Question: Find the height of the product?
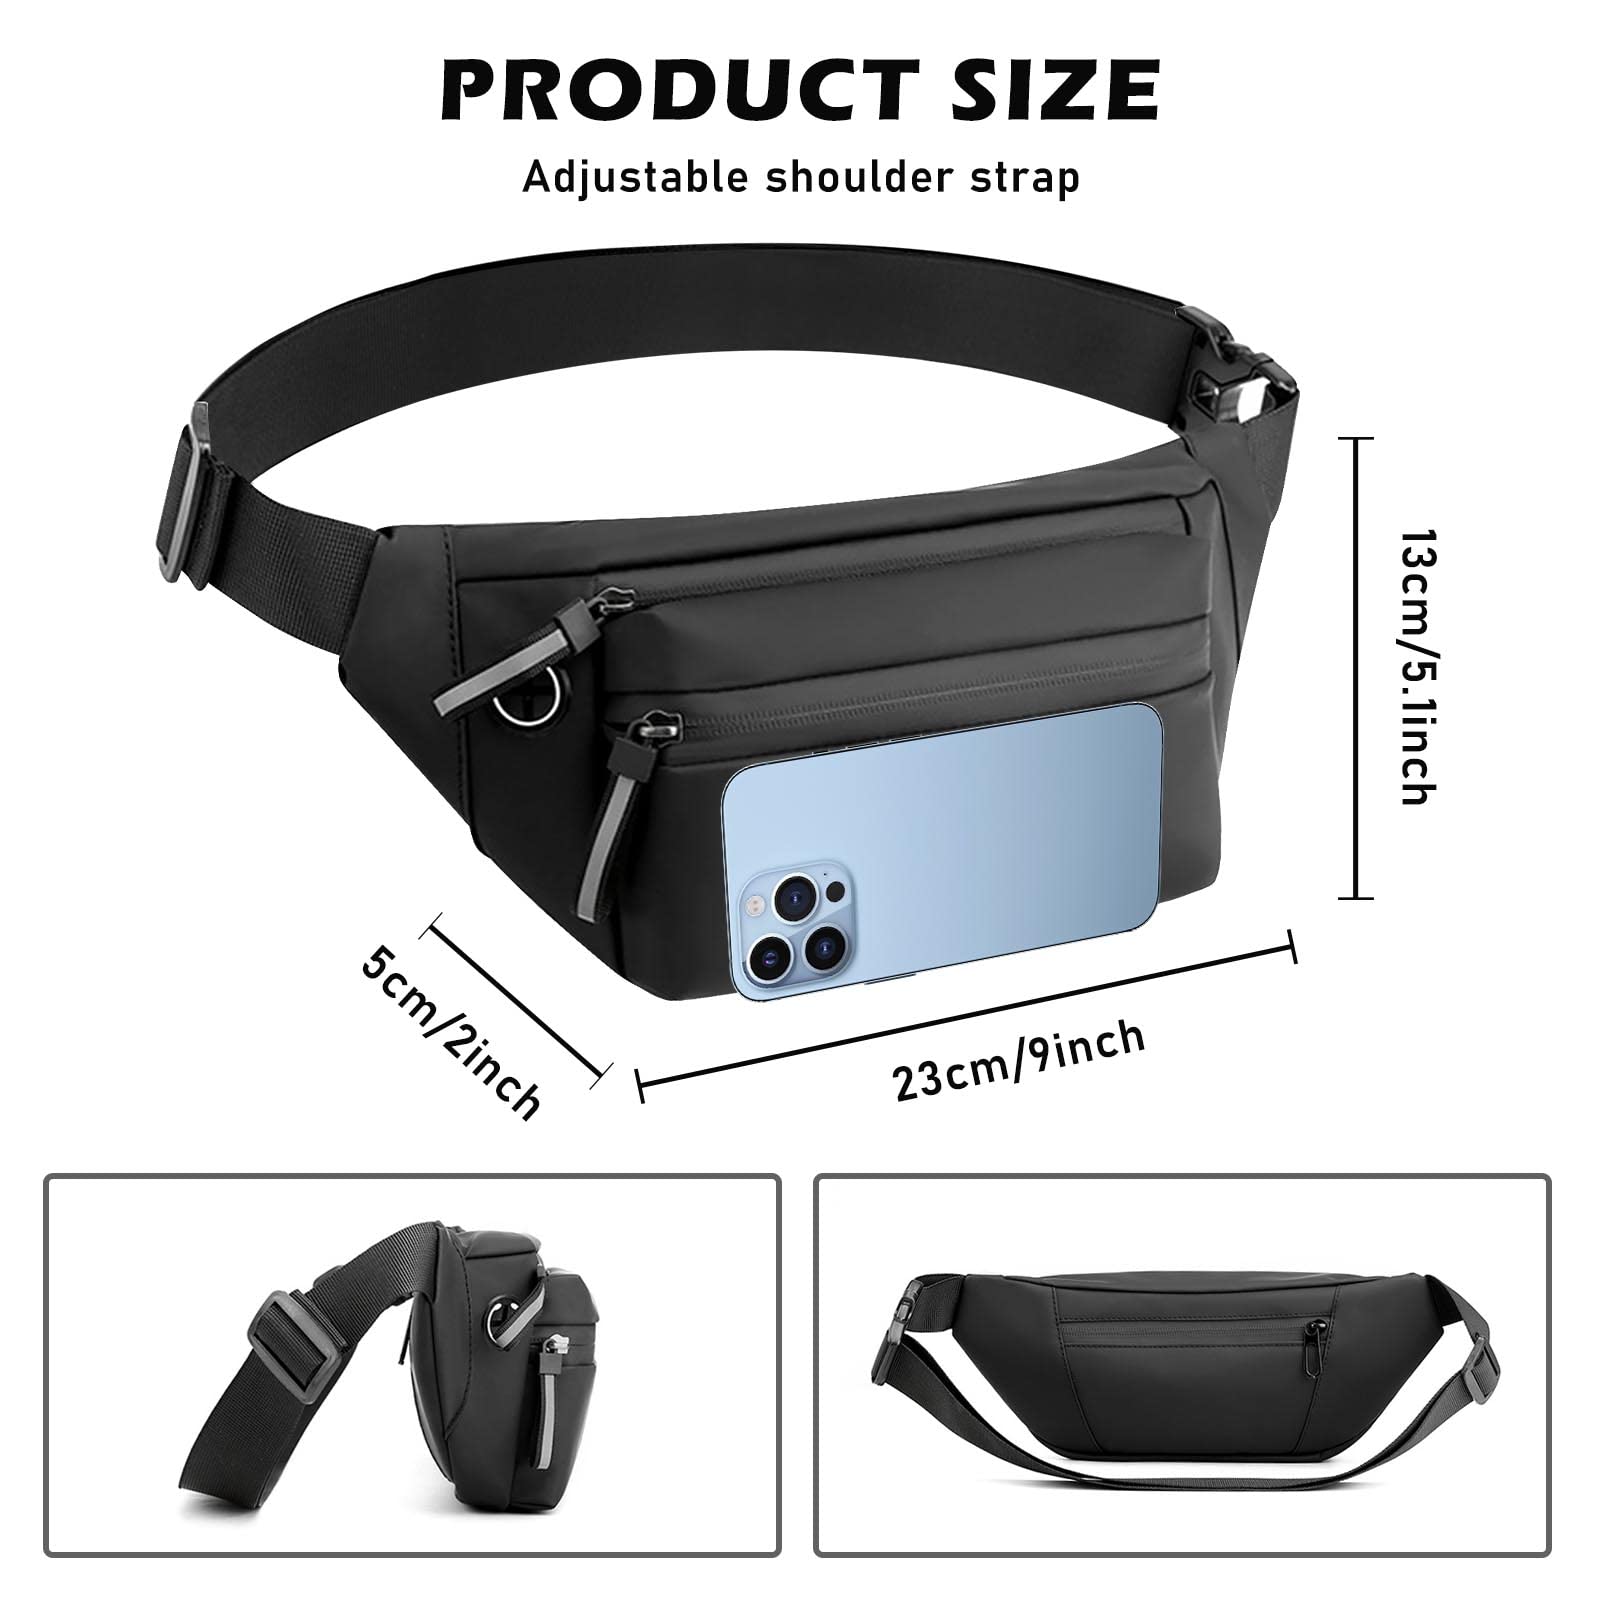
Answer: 13.0 centimetre